The Sacrament of Sin

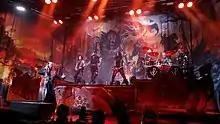
Powerwolf performing in Prague during Wolfsnächte Tour 2018

The band announced their tour supporting "The Sacrament of Sin" on YouTube on 27 February 2018. Amaranthe and Kissin' Dynamite were selected to serve a series of opening acts for Powerwolf during the tour. The tour was set to begin on 25 October 2018 at the Bataclan theatre in Paris, France. It was set to end on 17 November 2018 at the Saarlandhalle in the band's hometown Saarbrücken.